A Romance of the Redwoods

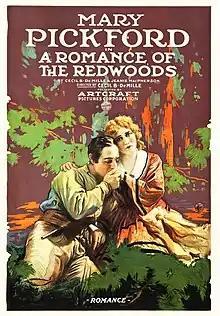
Film poster

A Romance of the Redwoods is a 1917 American silent drama film directed by Cecil B. DeMille and starring Mary Pickford.